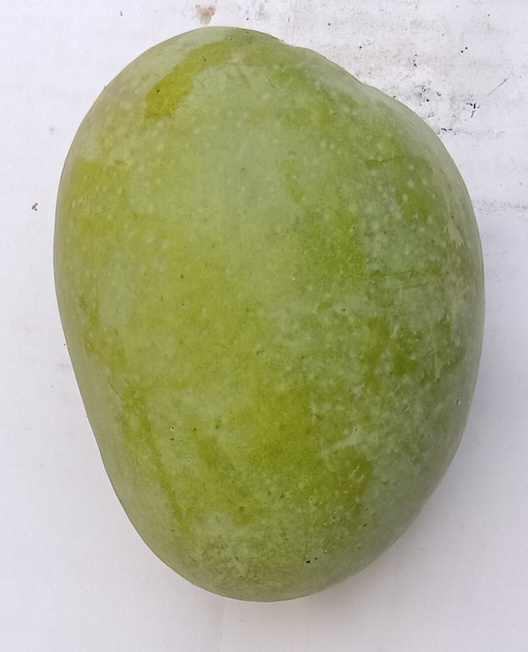
Mango variety: Anwar Ratool